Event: Nepal Earthquake
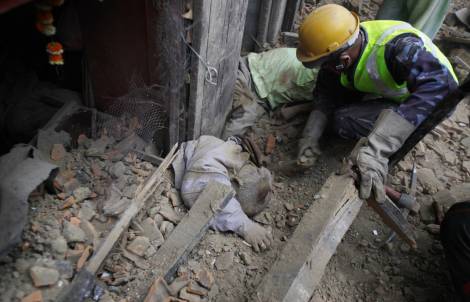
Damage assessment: damage